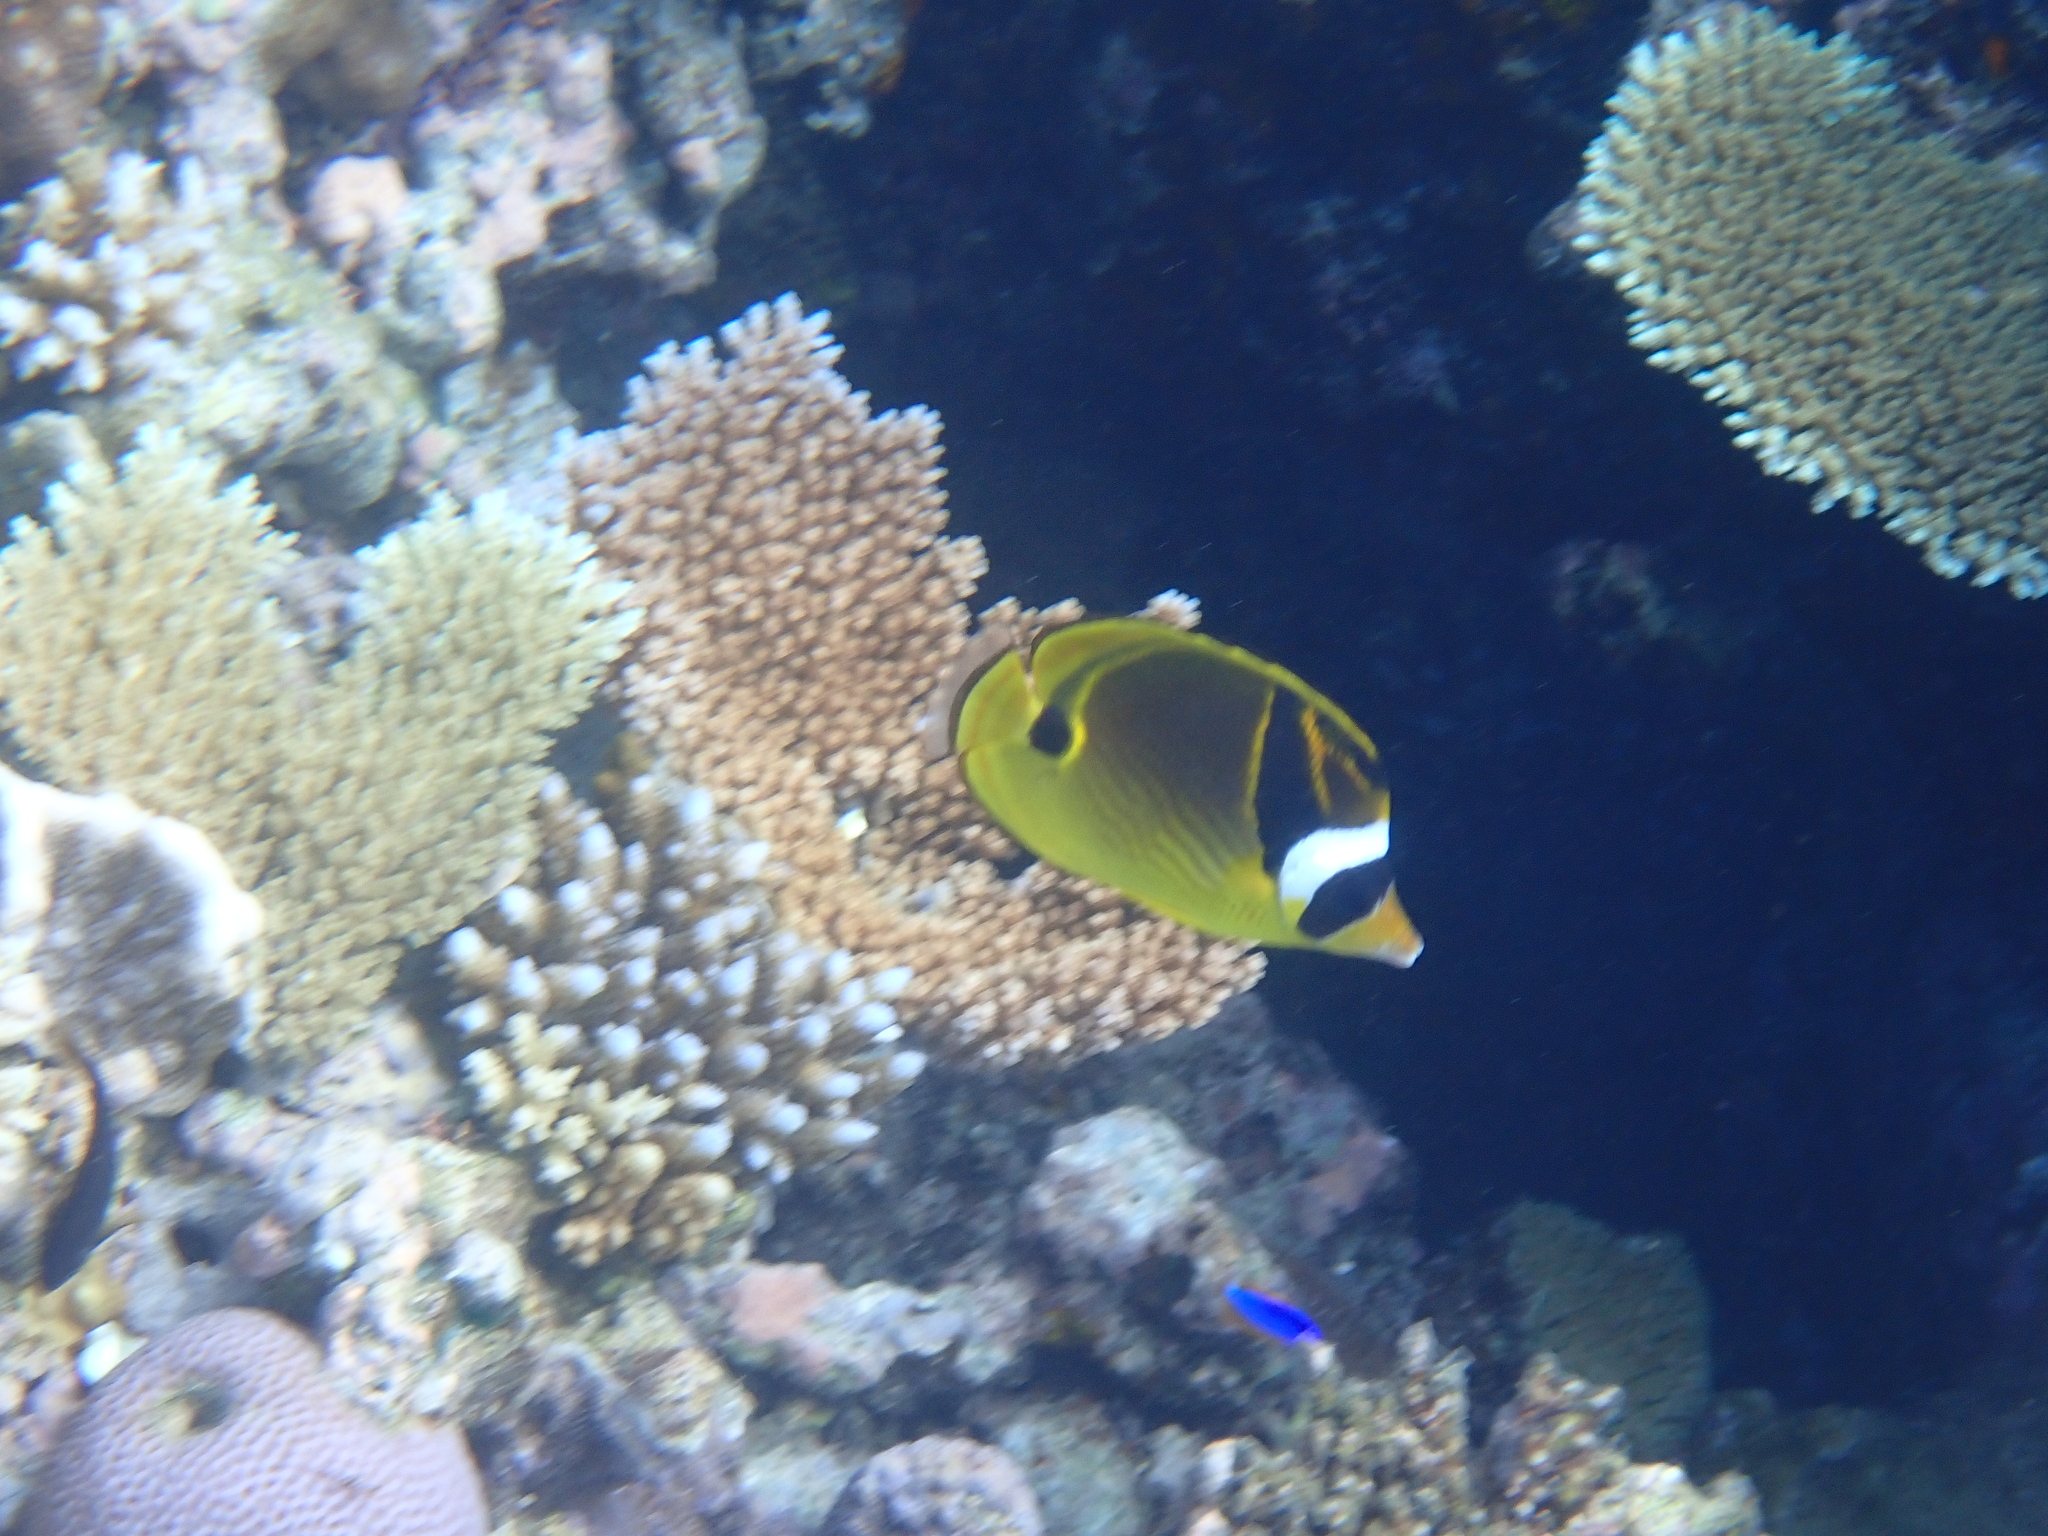
Chaetodon lunula (Raccoon Butterflyfish)